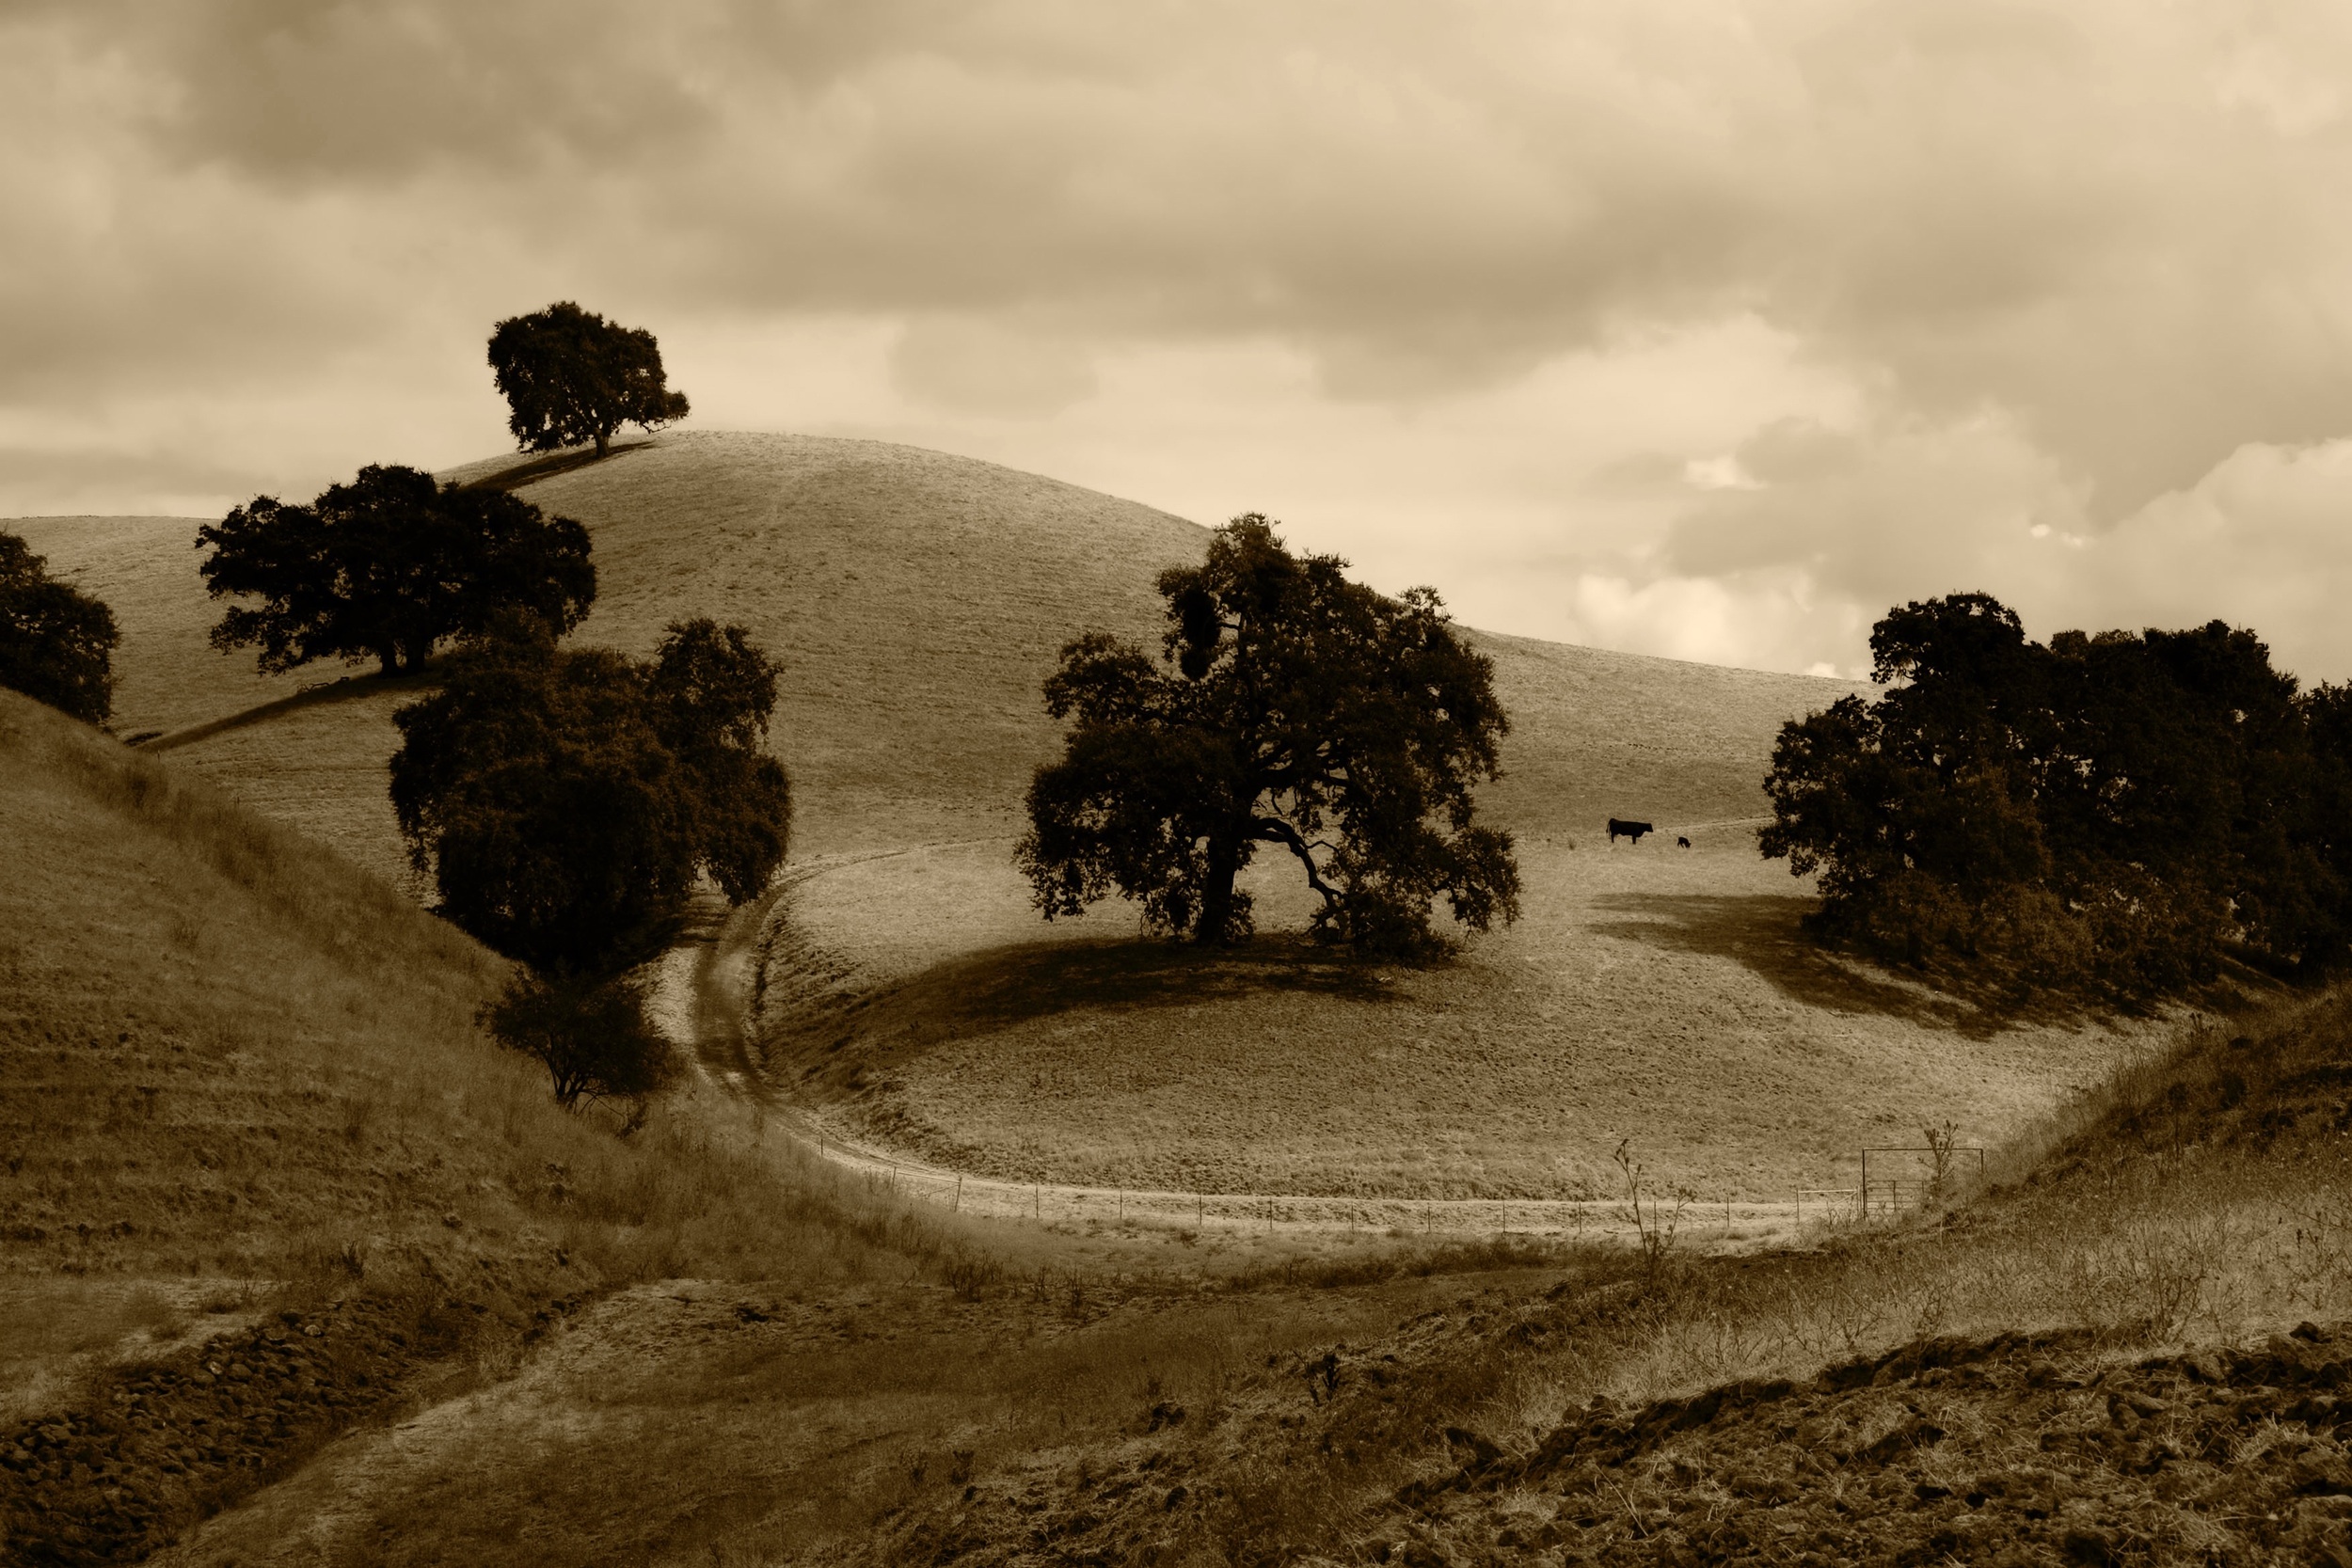
landscape, tree, nature, path, sand, rock, mountain, cloud, sky, field, morning, hill, soil, overcast, monochrome, rural area